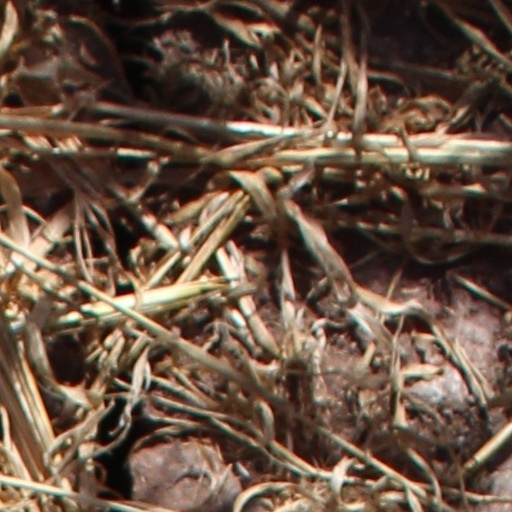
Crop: wheat